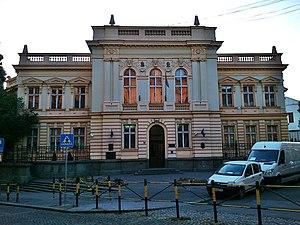
Kralja Petra, la rue du roi Pierre, est une rue de Belgrade, la capitale de la Serbie. Elle est située dans la municipalité de Stari grad.
Les monuments culturels protégés constituent une catégorie de monuments de Serbie inscrits sur une liste de monuments bénéficiant de la protection de l'État. Il s'agit d'une troisième catégorie de monuments protégés classés, par leur importance, après les monuments culturels d'importance exceptionnelle et les monuments culturels de grande importance.